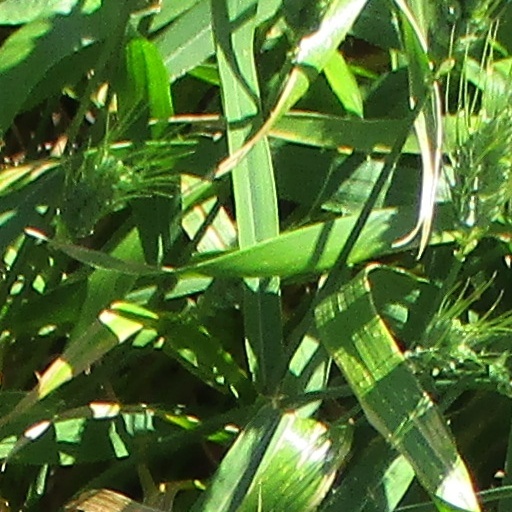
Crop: wheat